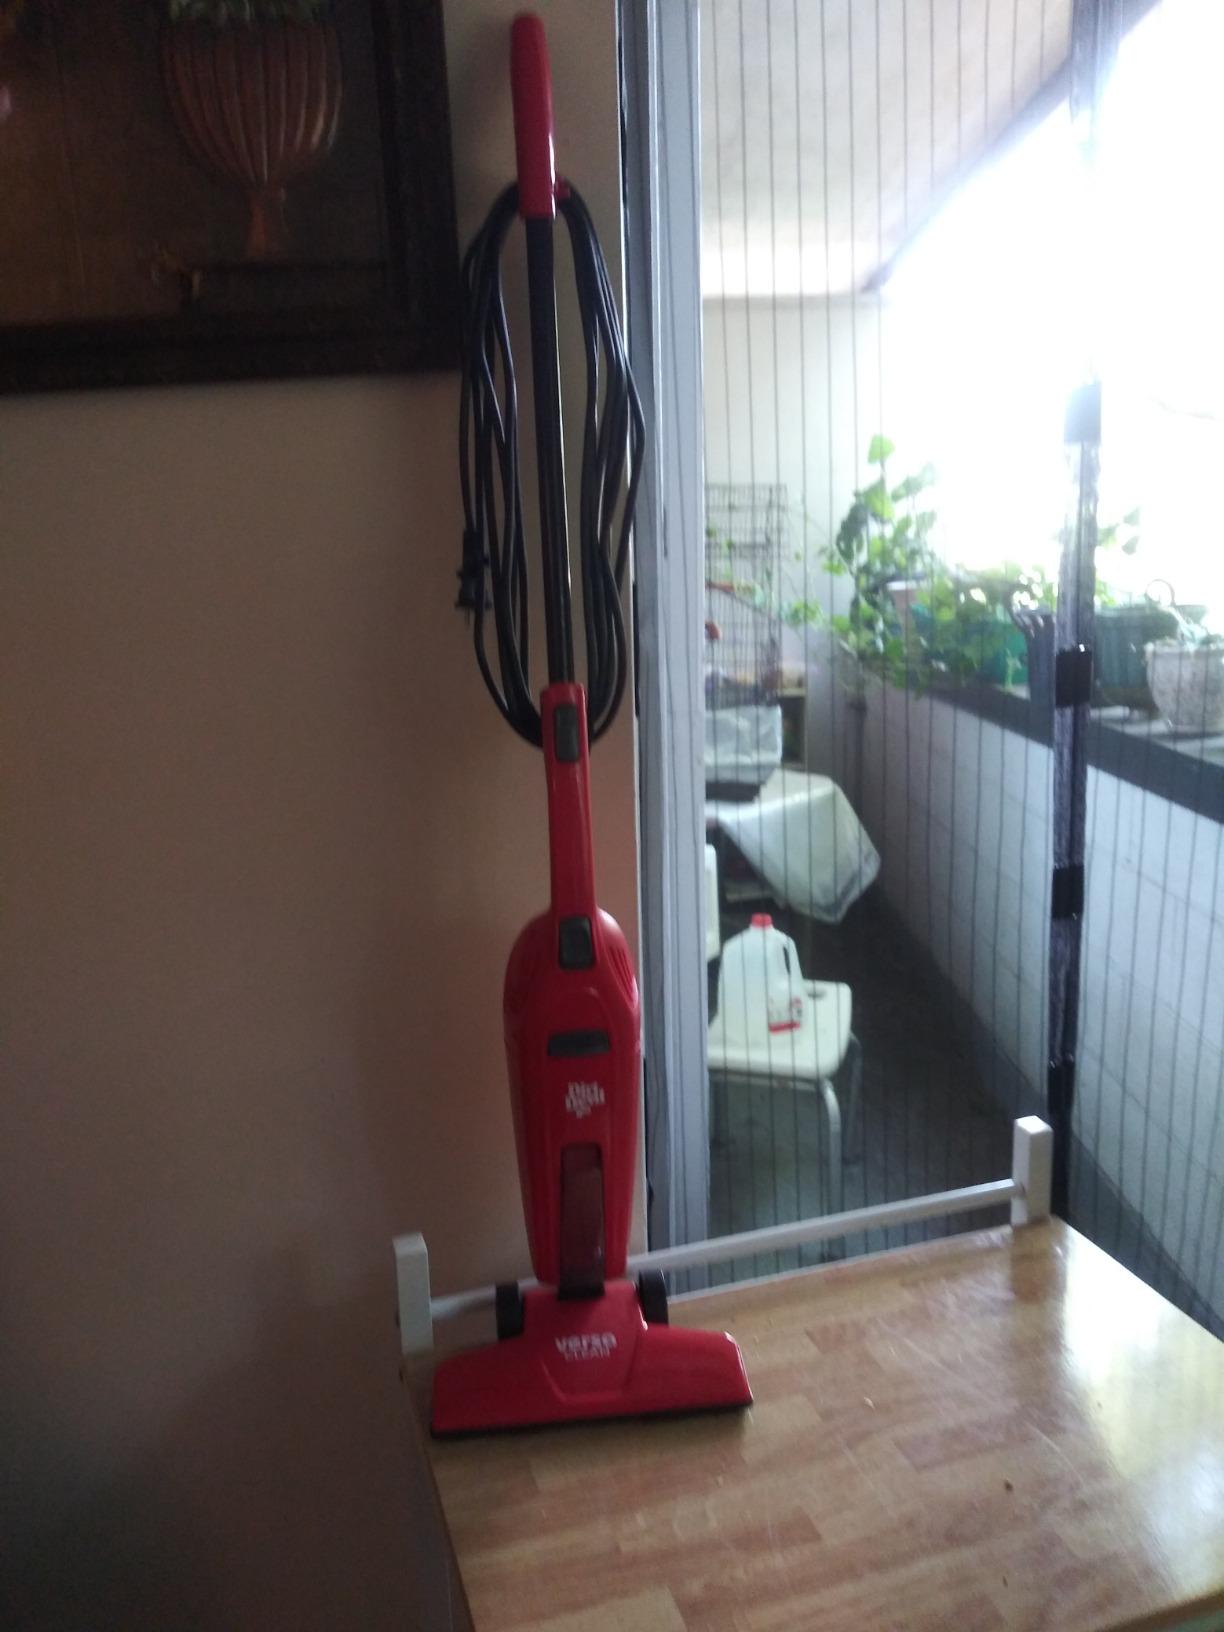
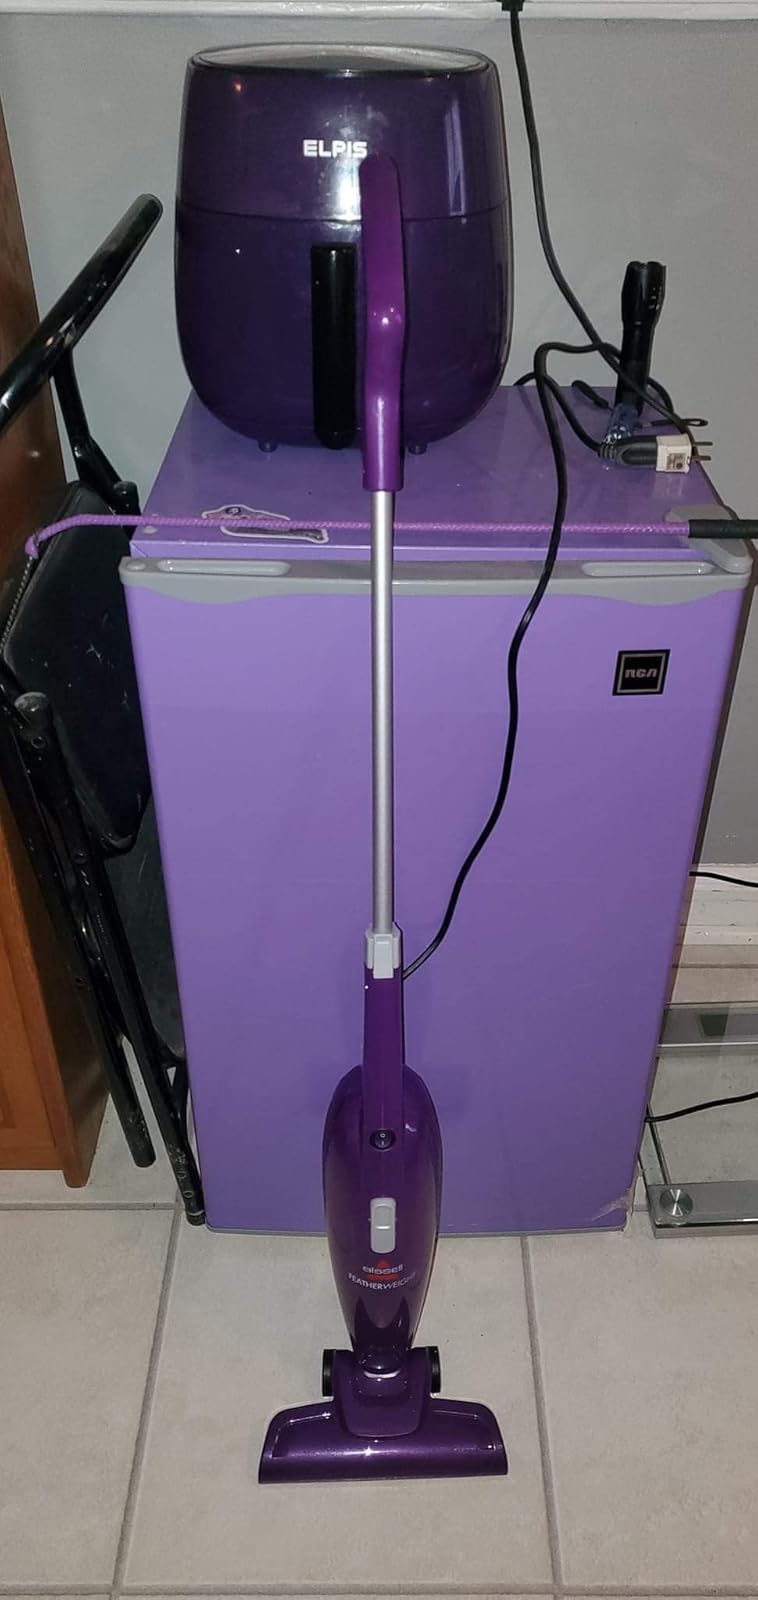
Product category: items_vacuum
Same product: no